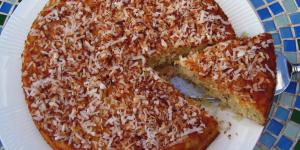
tarta facil de coco y dulce de leche